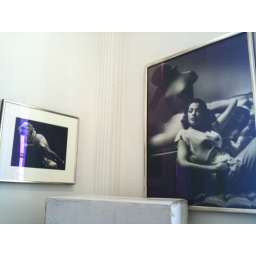
Howard Hughes' old office building in West Hollywood